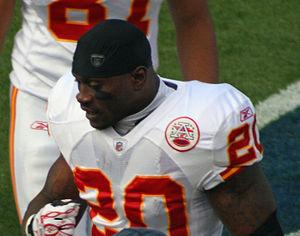
Thomas Jones est un joueur américain de football américain, né le 19 août 1978 à Big Stone Gap, qui évolue au poste de running back.